My Brother Is an Only Child

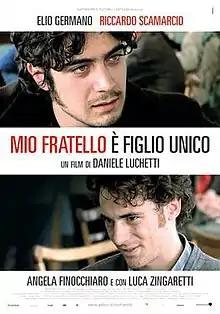
Theatrical release poster

My Brother Is an Only Child is a 2007 Italian drama film directed by Daniele Luchetti. It is based on an Antonio Pennacchi novel. The title comes from a song by Rino Gaetano from 1976.